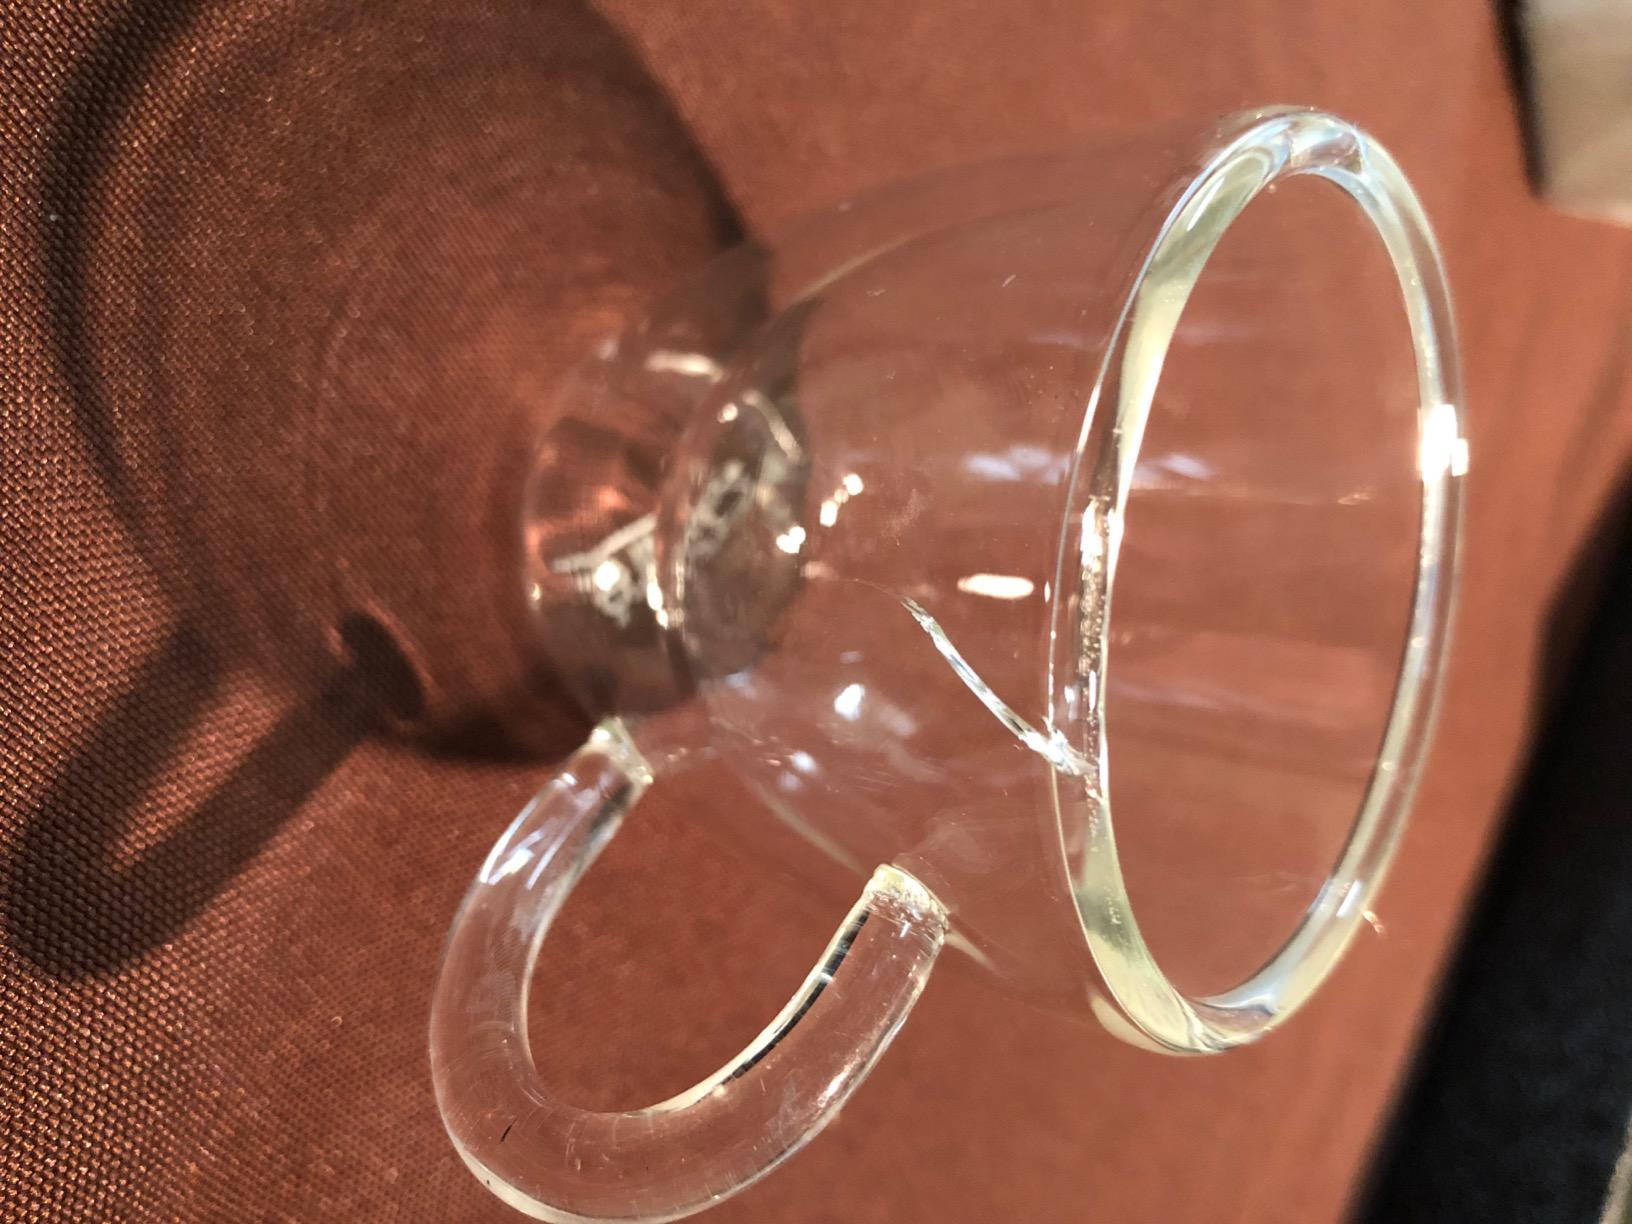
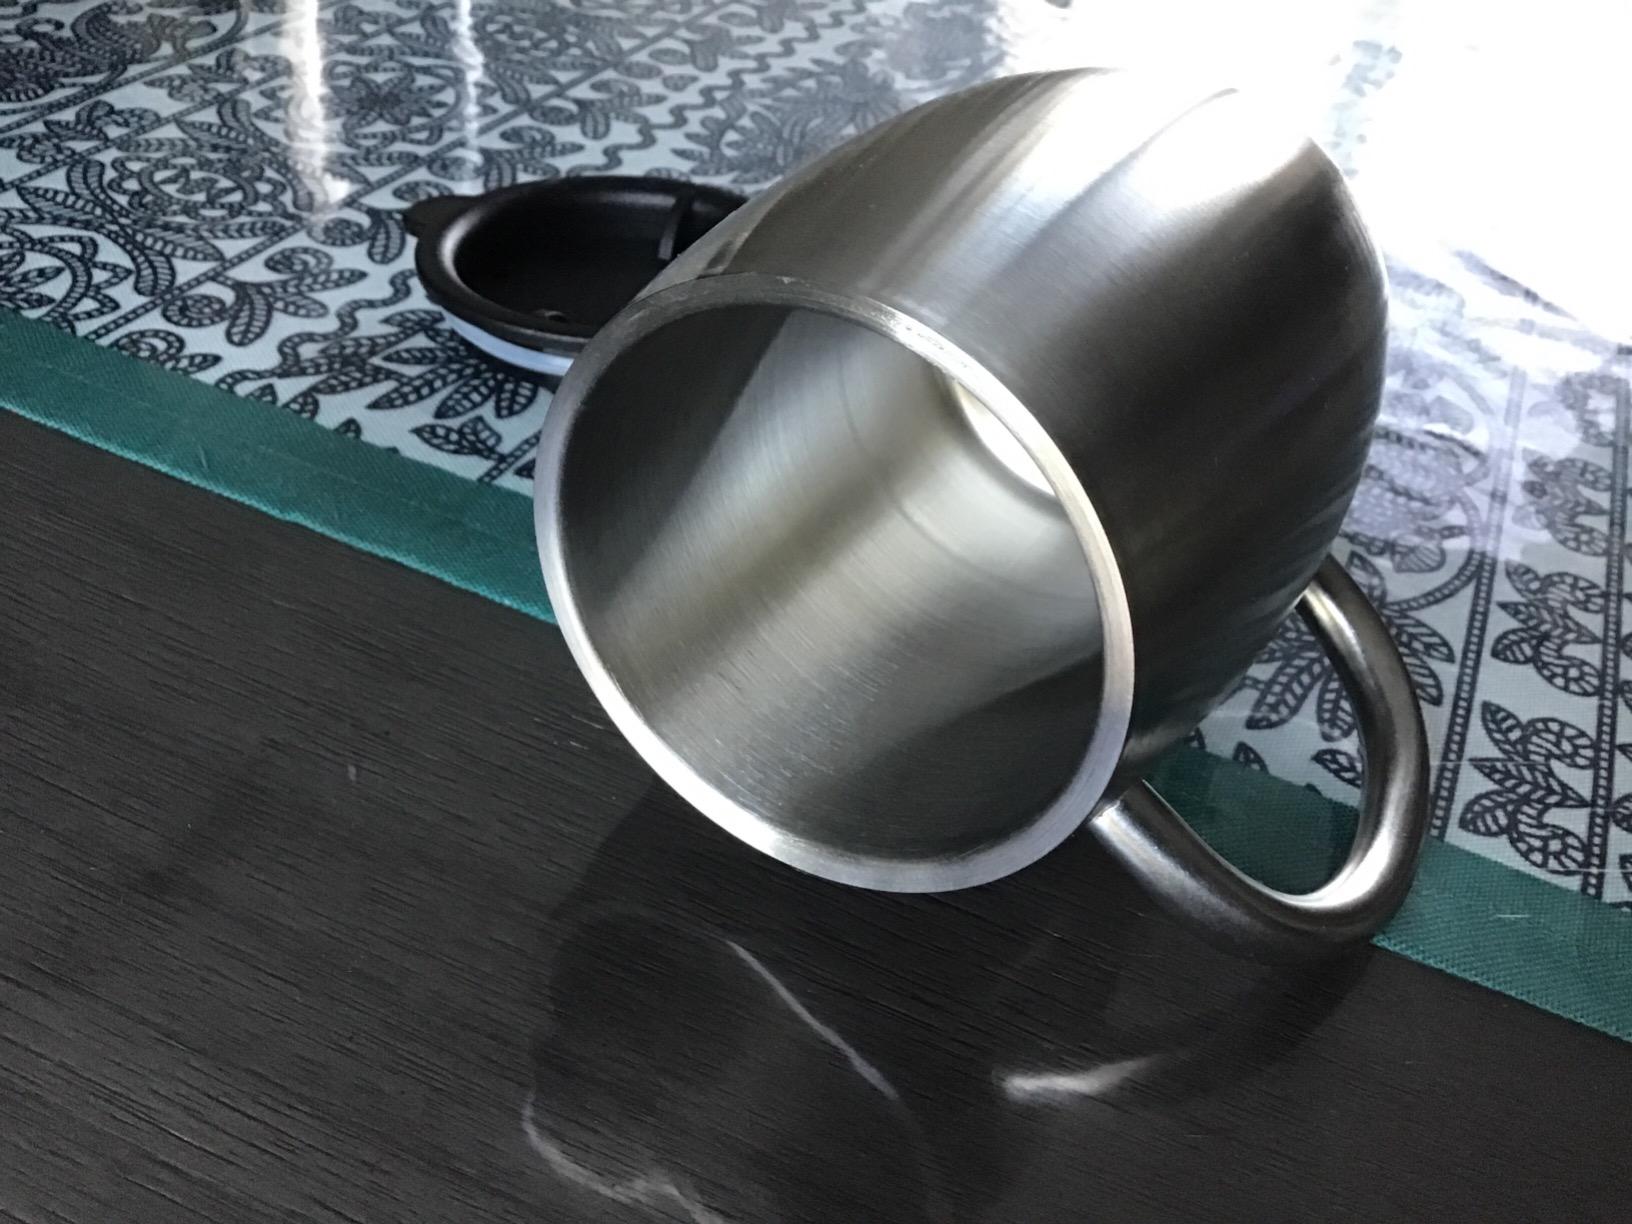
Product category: items_mug
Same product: no